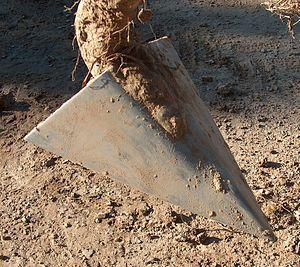
Le sous-solage est une technique agricole de travail du sol en profondeur, permettant de lui redonner de la perméabilité en améliorant le drainage naturel et la circulation capillaire horizontale de l'eau sur les sols labourés. Il permet de lutter contre les semelles de labour.